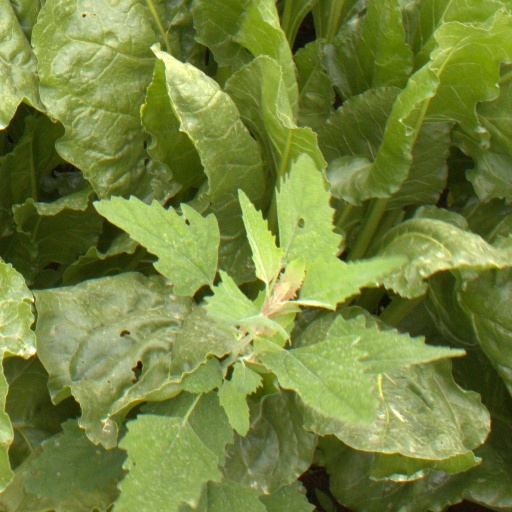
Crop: sugar beet